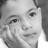
Emotion: neutral